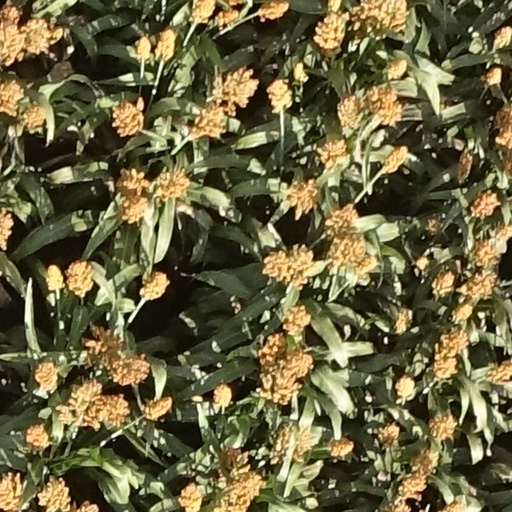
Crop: sorghum